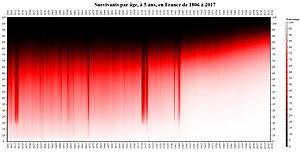
Évolution du pourcentage de survivance à 5 ans en France de 1806 à 2017 (Source: INED) Légende: Pourcentage du nombre de survivants d'une année en fonction de l'âge. Blanc = 100% de la population à survécu jusqu'à l'âge en abscisse pour l'année en ordonnée. Rouge = 50% de la population à survécu jusqu'à l'âge en abscisse pour l'année en ordonnée. Noir = 0% de la population à survécu jusqu'à l'âge en abscisse pour l'année en ordonnée.
En 2018, il y a eu 609 648 décès en France — contre 606 274 en 2017 — pour une population de 66,89 millions d'habitants soit un taux de mortalité de 9,1 pour 1000, un taux stable sur les 10 dernières années.